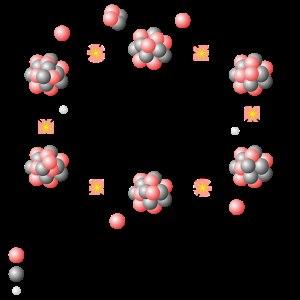
La fusion nucléaire est le processus dans lequel deux noyaux atomiques s’assemblent pour former un noyau plus lourd. Cette réaction est à l’œuvre de manière naturelle dans le Soleil et la plupart des étoiles de l'Univers, dans lesquelles sont créés tous les éléments chimiques autres que l'hydrogène et la majeure partie de l'hélium. Elle est, avec la fission nucléaire, l’un des deux principaux types de réactions nucléaires appliquées.
L' azote 13 est un radioisotope de l'azote utilisé en tomographie par émission de positron. Il a une demi-vie juste inférieure à 10 minutes et doit donc être synthétisé sur site, par exemple en utilisant un cyclotron.